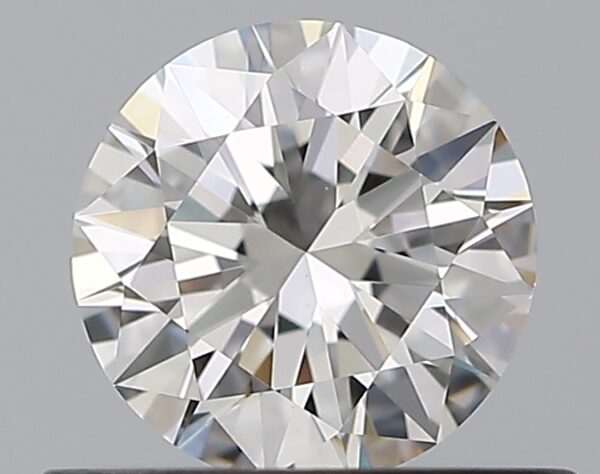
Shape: round
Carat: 0.5
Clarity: VVS2
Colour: F
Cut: EX
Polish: EX
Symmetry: EX
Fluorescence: N
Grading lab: GIA
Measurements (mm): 5.1 x 5.13 x 3.12